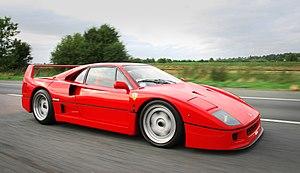
La Ferrari F40 est une supercar GT et de compétition, du constructeur automobile italien Ferrari. Produite entre 1987 et 1992, pour fêter les quarante ans de la marque, elle succède à la Ferrari 288 GTO. Ultime création du Commendatore Enzo Ferrari, elle est au moment de sa sortie, la voiture la plus rapide, la plus puissante et la plus chère de l'histoire de l'automobile.
Le salon de l'automobile de Francfort est le plus grand salon automobile au monde jusqu'en 2019. Il est organisé par le Verband der Automobilindustrie, l'union de l'industrie automobile allemande, et planifié par l'Organisation internationale des constructeurs automobiles de 1951 à 2019, tous les deux ans à Francfort-sur-le-Main en Allemagne, en alternance avec le Mondial de l'automobile de Paris. L'édition 2019 est la dernière de ce salon à se dérouler à Francfort, le salon étant déplacé à Munich à partir de 2021.